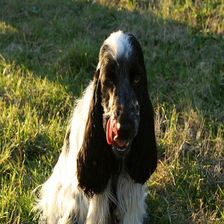
Species: dog
Breed: english cocker spaniel